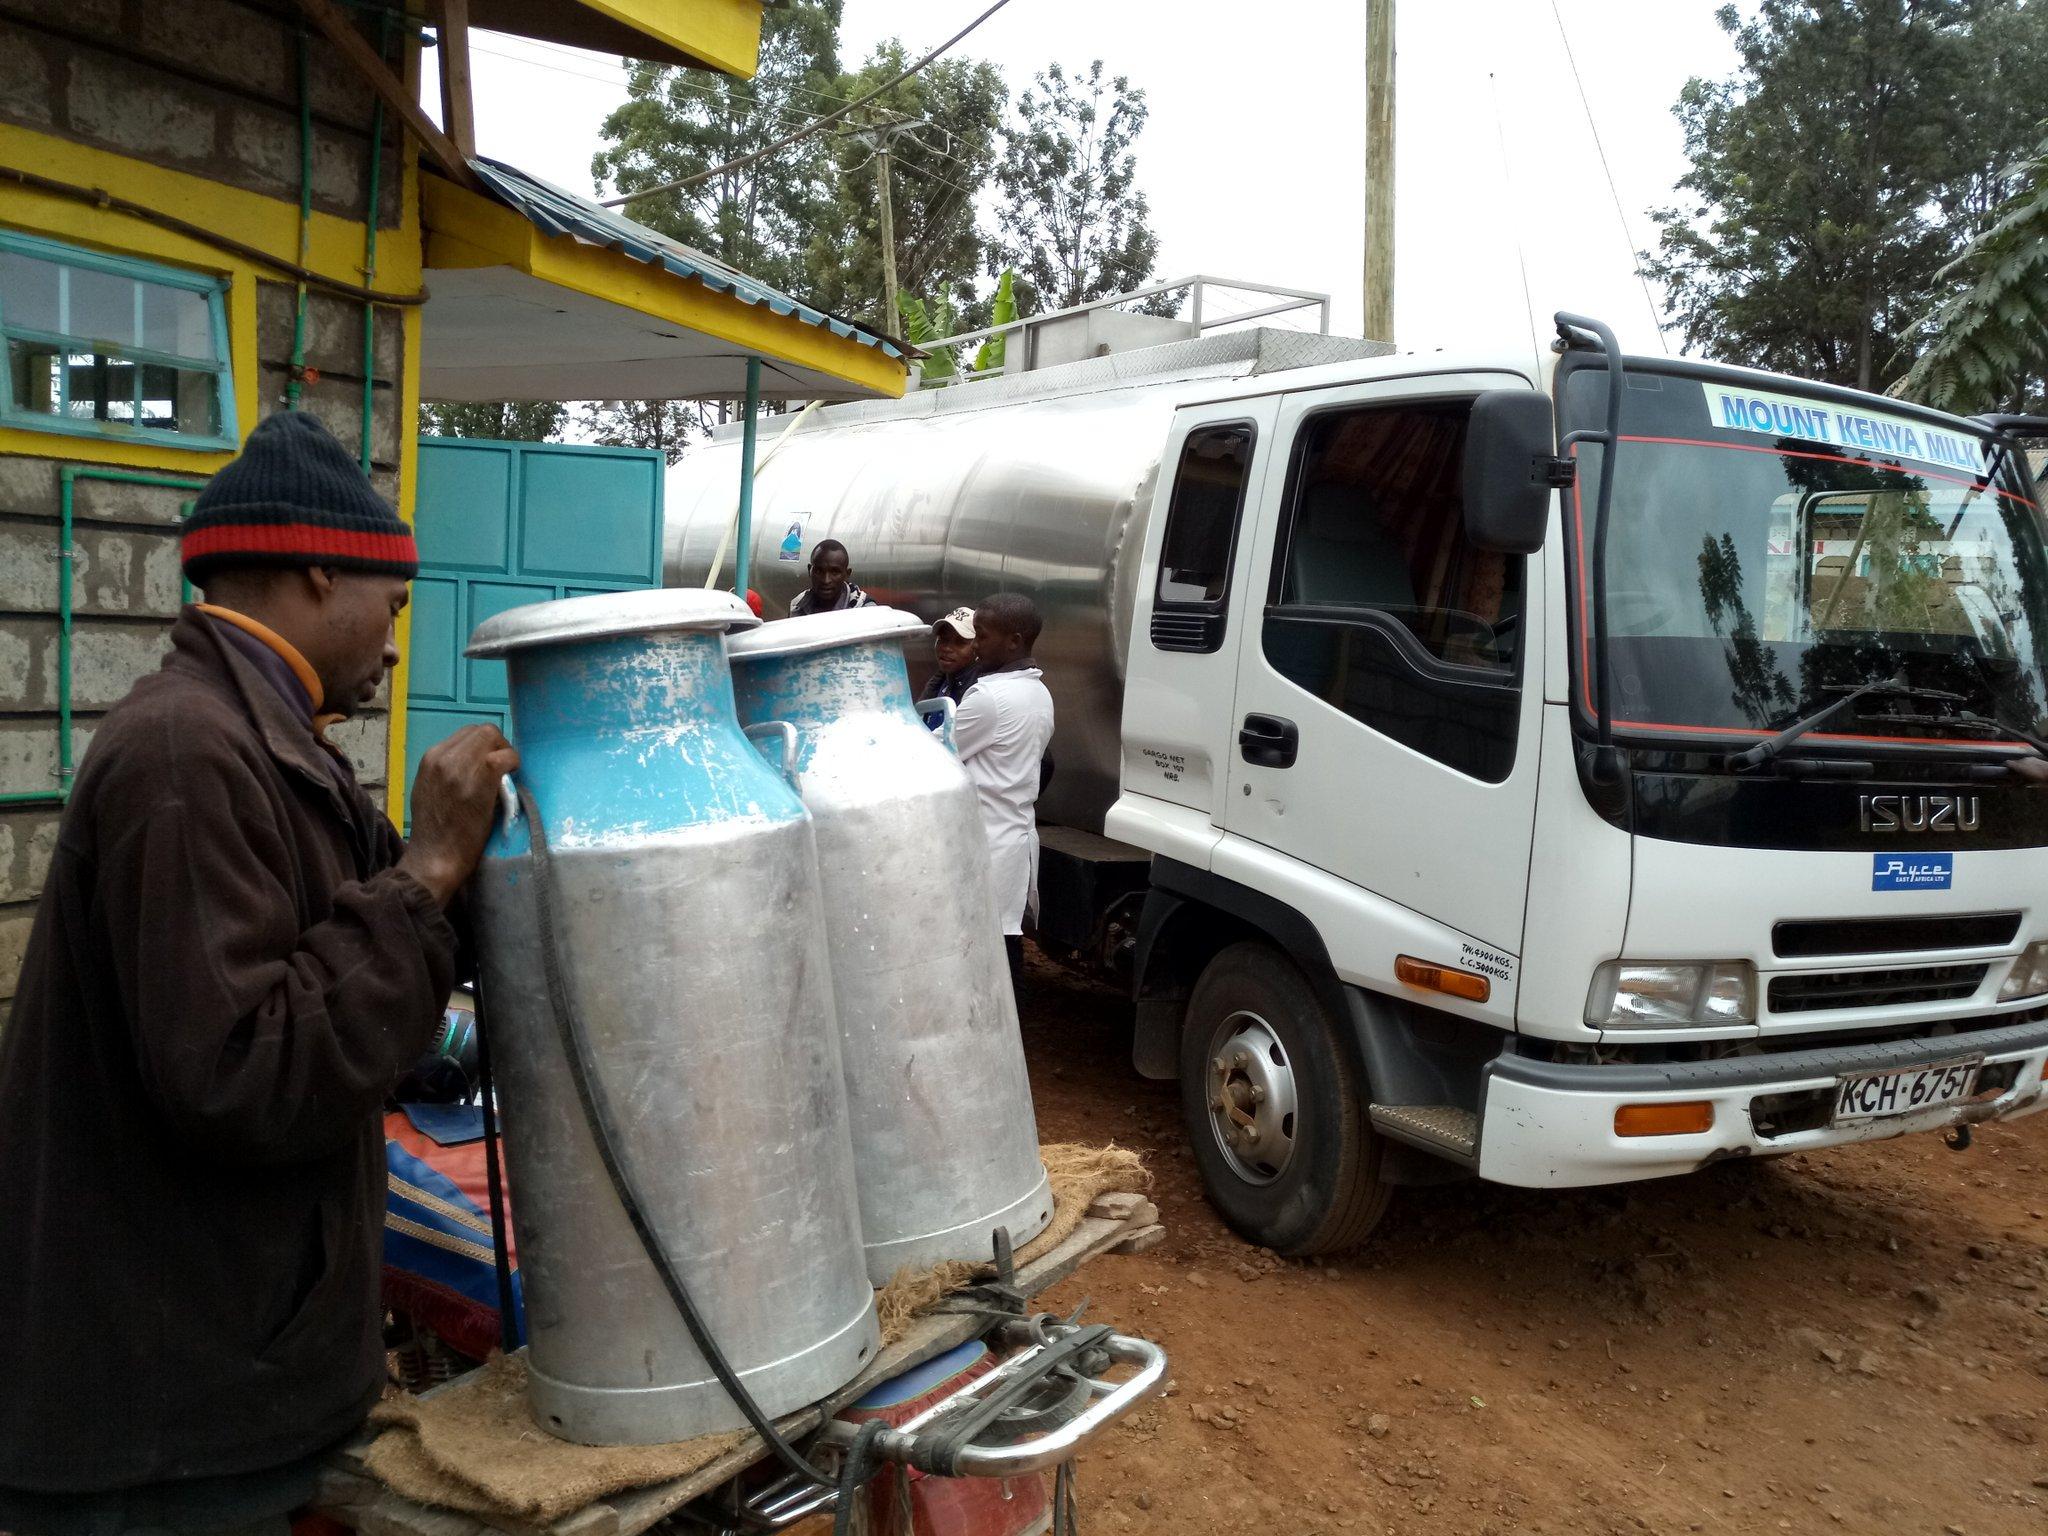
Mwanaume mmoja anafunga chupa kubwa za chuma za kubebea maziwa kwenye pikipiki lake, nyuma yake kuna watu waliosimama kando la Lori ya aina ya Isuzu lililoandikwa [cs]mount Kenya milk[cs]